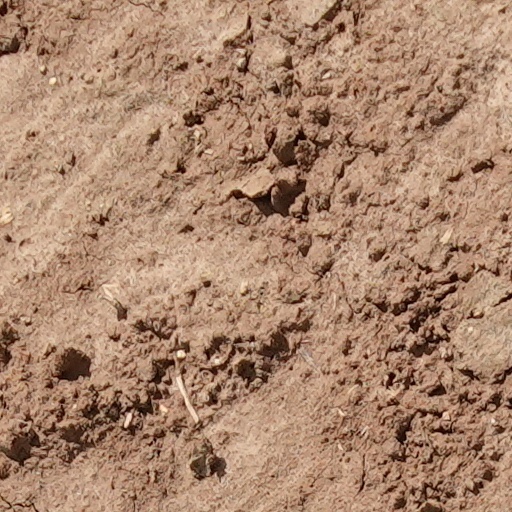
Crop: wheat